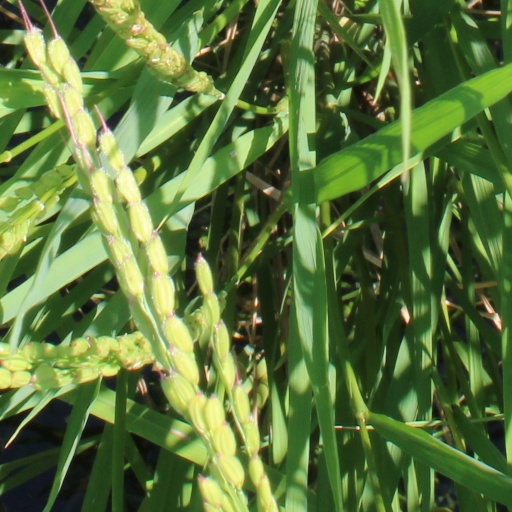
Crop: rice